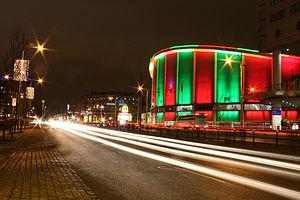
Le championnat d'Europe masculin de handball 2020 est la 14ᵉ édition du championnat d'Europe masculin de handball. Il se déroule du 9 au 26 janvier 2020 et, pour la première fois, conjointement dans trois pays : en Suède, en Autriche et en Norvège. De plus, en conséquence du passage de 16 à 24 équipes, la formule de la compétition a été modifiée.
Le Scandinavium est une salle de spectacles et d'événements sportifs située à Göteborg en Suède. Le complexe fut inauguré en 1971, à l’occasion du 350ᵉ anniversaire de la ville. Il est situé dans le quartier des loisirs de Göteborg près du stade Ullevi, du parc Liseberg, de l’Universum, et du Museum of World Culture.